Kristiansand Symphony Orchestra

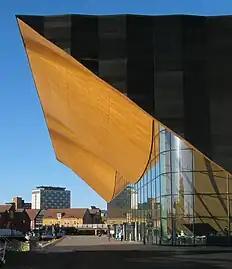
The symphony orchestra is headquartered in the Kilden Performing Arts Centre

The Kristiansand Symphony Orchestra (KSO, Norwegian: "Kristiansand Symfoniorkester") is a Norwegian symphony orchestra based in Kristiansand. The KSO performs its concerts primarily at the Kilden Performing Arts Centre, and also at Kristiansand Cathedral. The KSO is administratively based at the Kilden Performing Arts Centre.